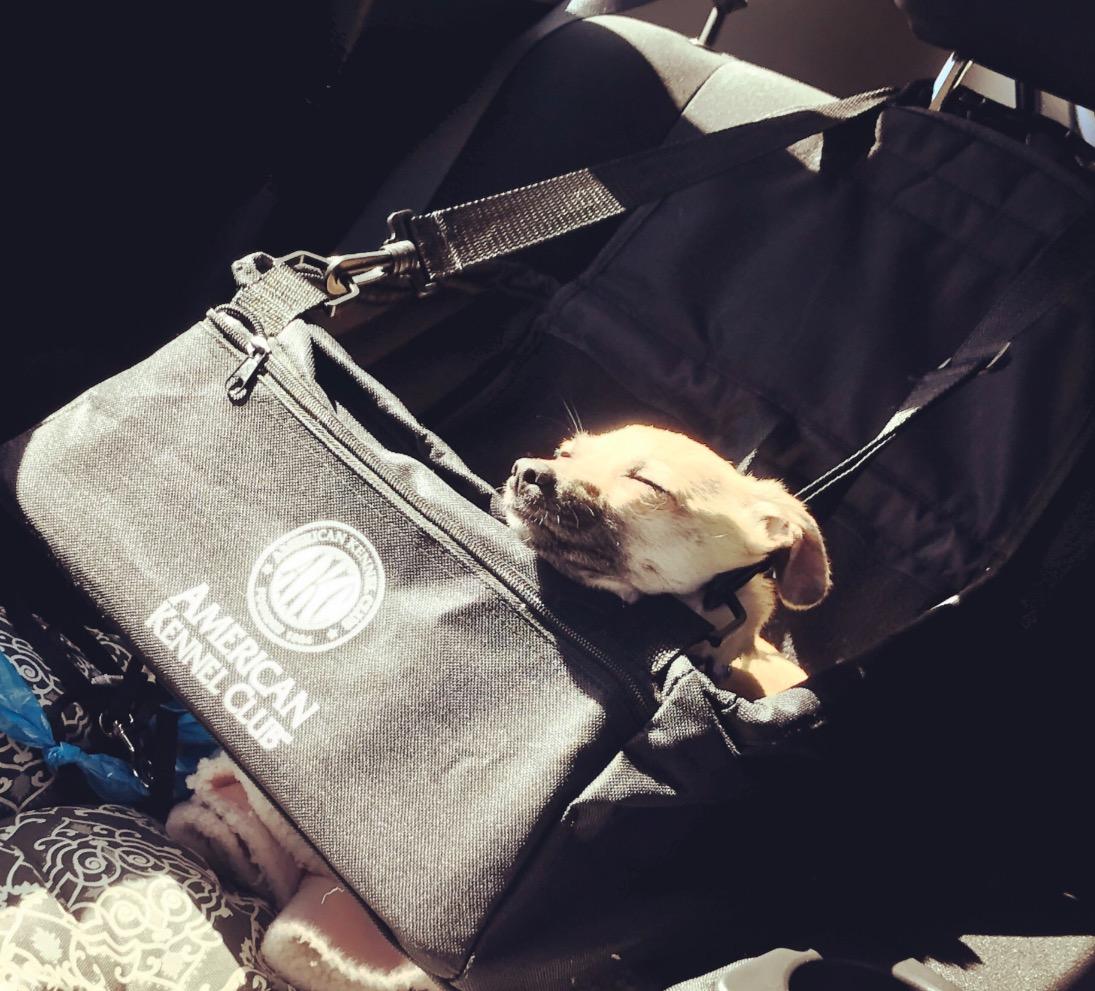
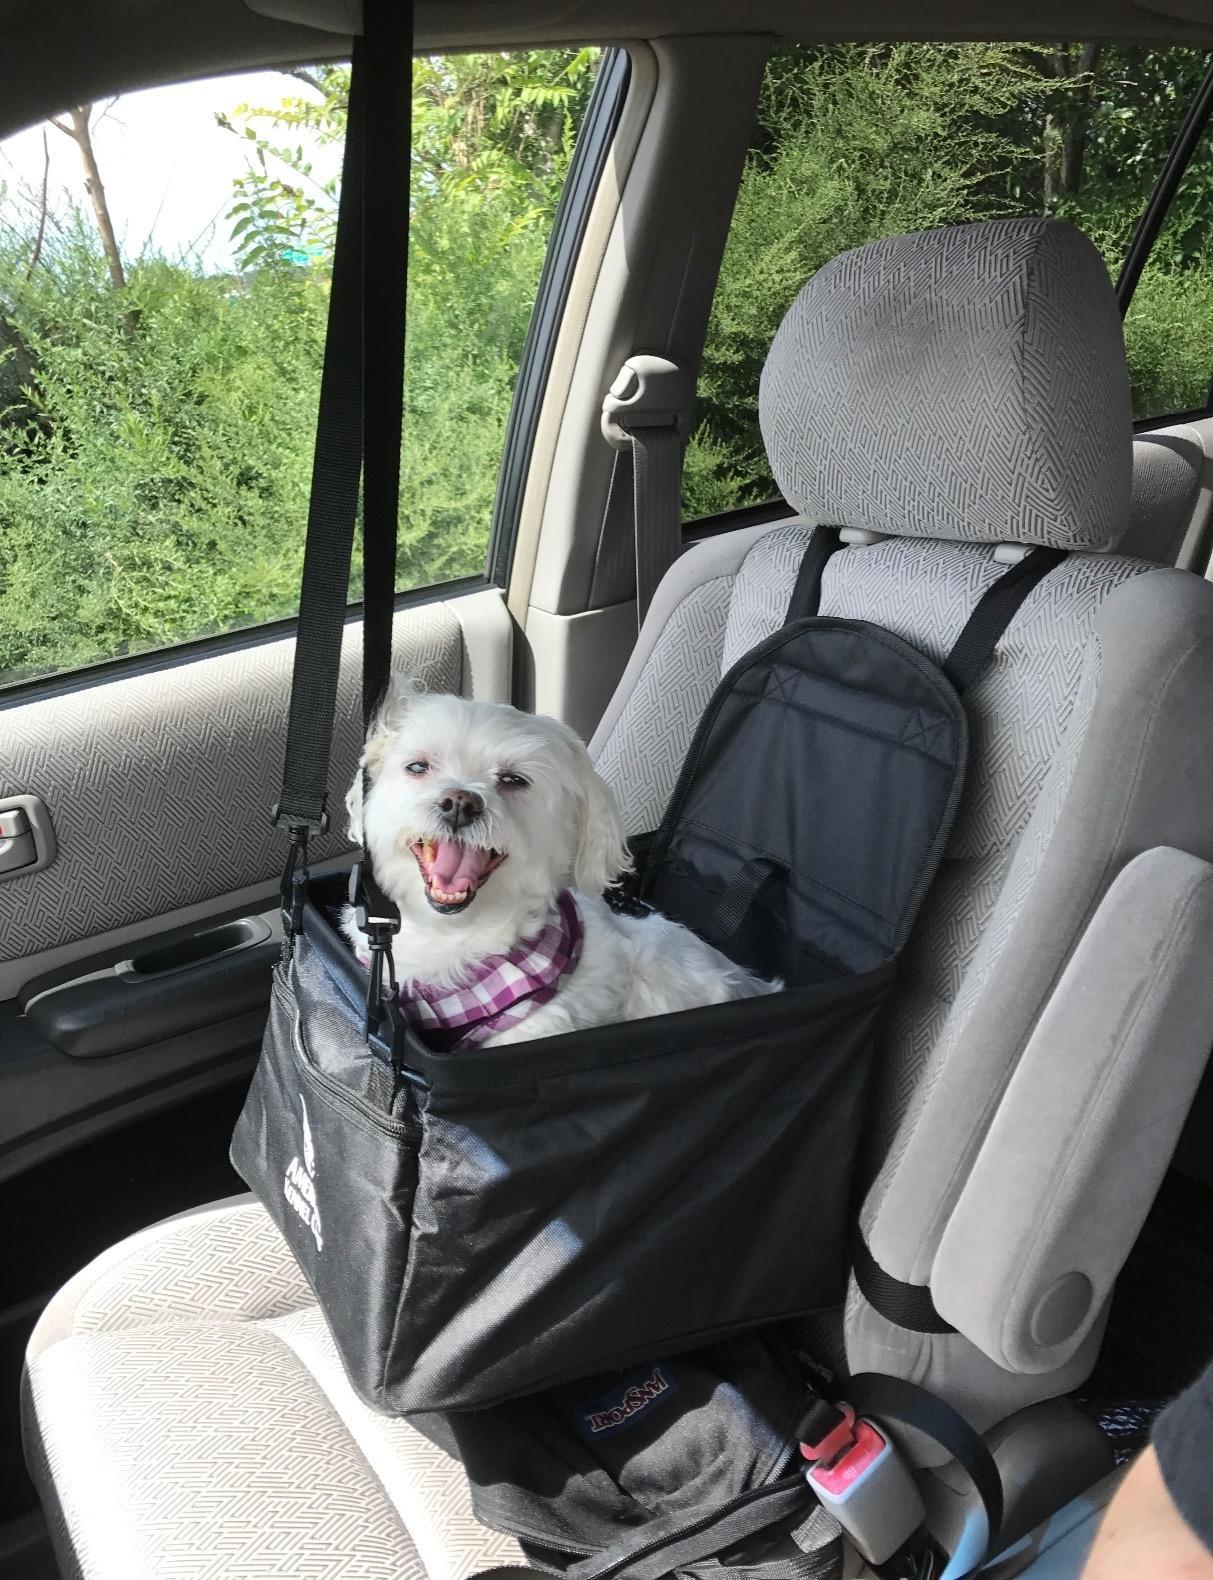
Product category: items_kennel
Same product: yes